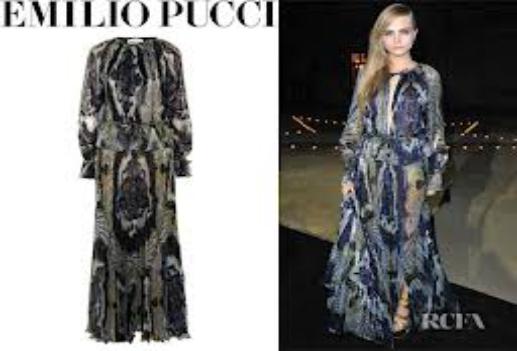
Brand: Emilio Pucci
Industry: Clothes